Hungarian Two-Tailed Dog Party

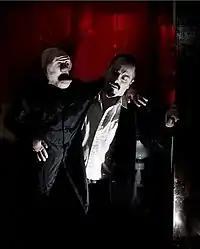
Dániel Mogács in 2008

The party is on good terms with another joke party, the "Fourth Way", which is led by two birds. However, there are some disagreements between them, since Fourth Way plans to abolish bird flu, which is opposed by the Two-tailed Dog Party on the principle of viral rights. On 20 June 2009, the MKKP held a "general" protest with approximately three hundred participants in front of the Hungarian Central Statistical Office (KSH) to demand "Tomorrow should be yesterday!", "Look stupid!" and "Disband!" etc., with a chant of "What do we want? Nothing! When do we want it? Never!".